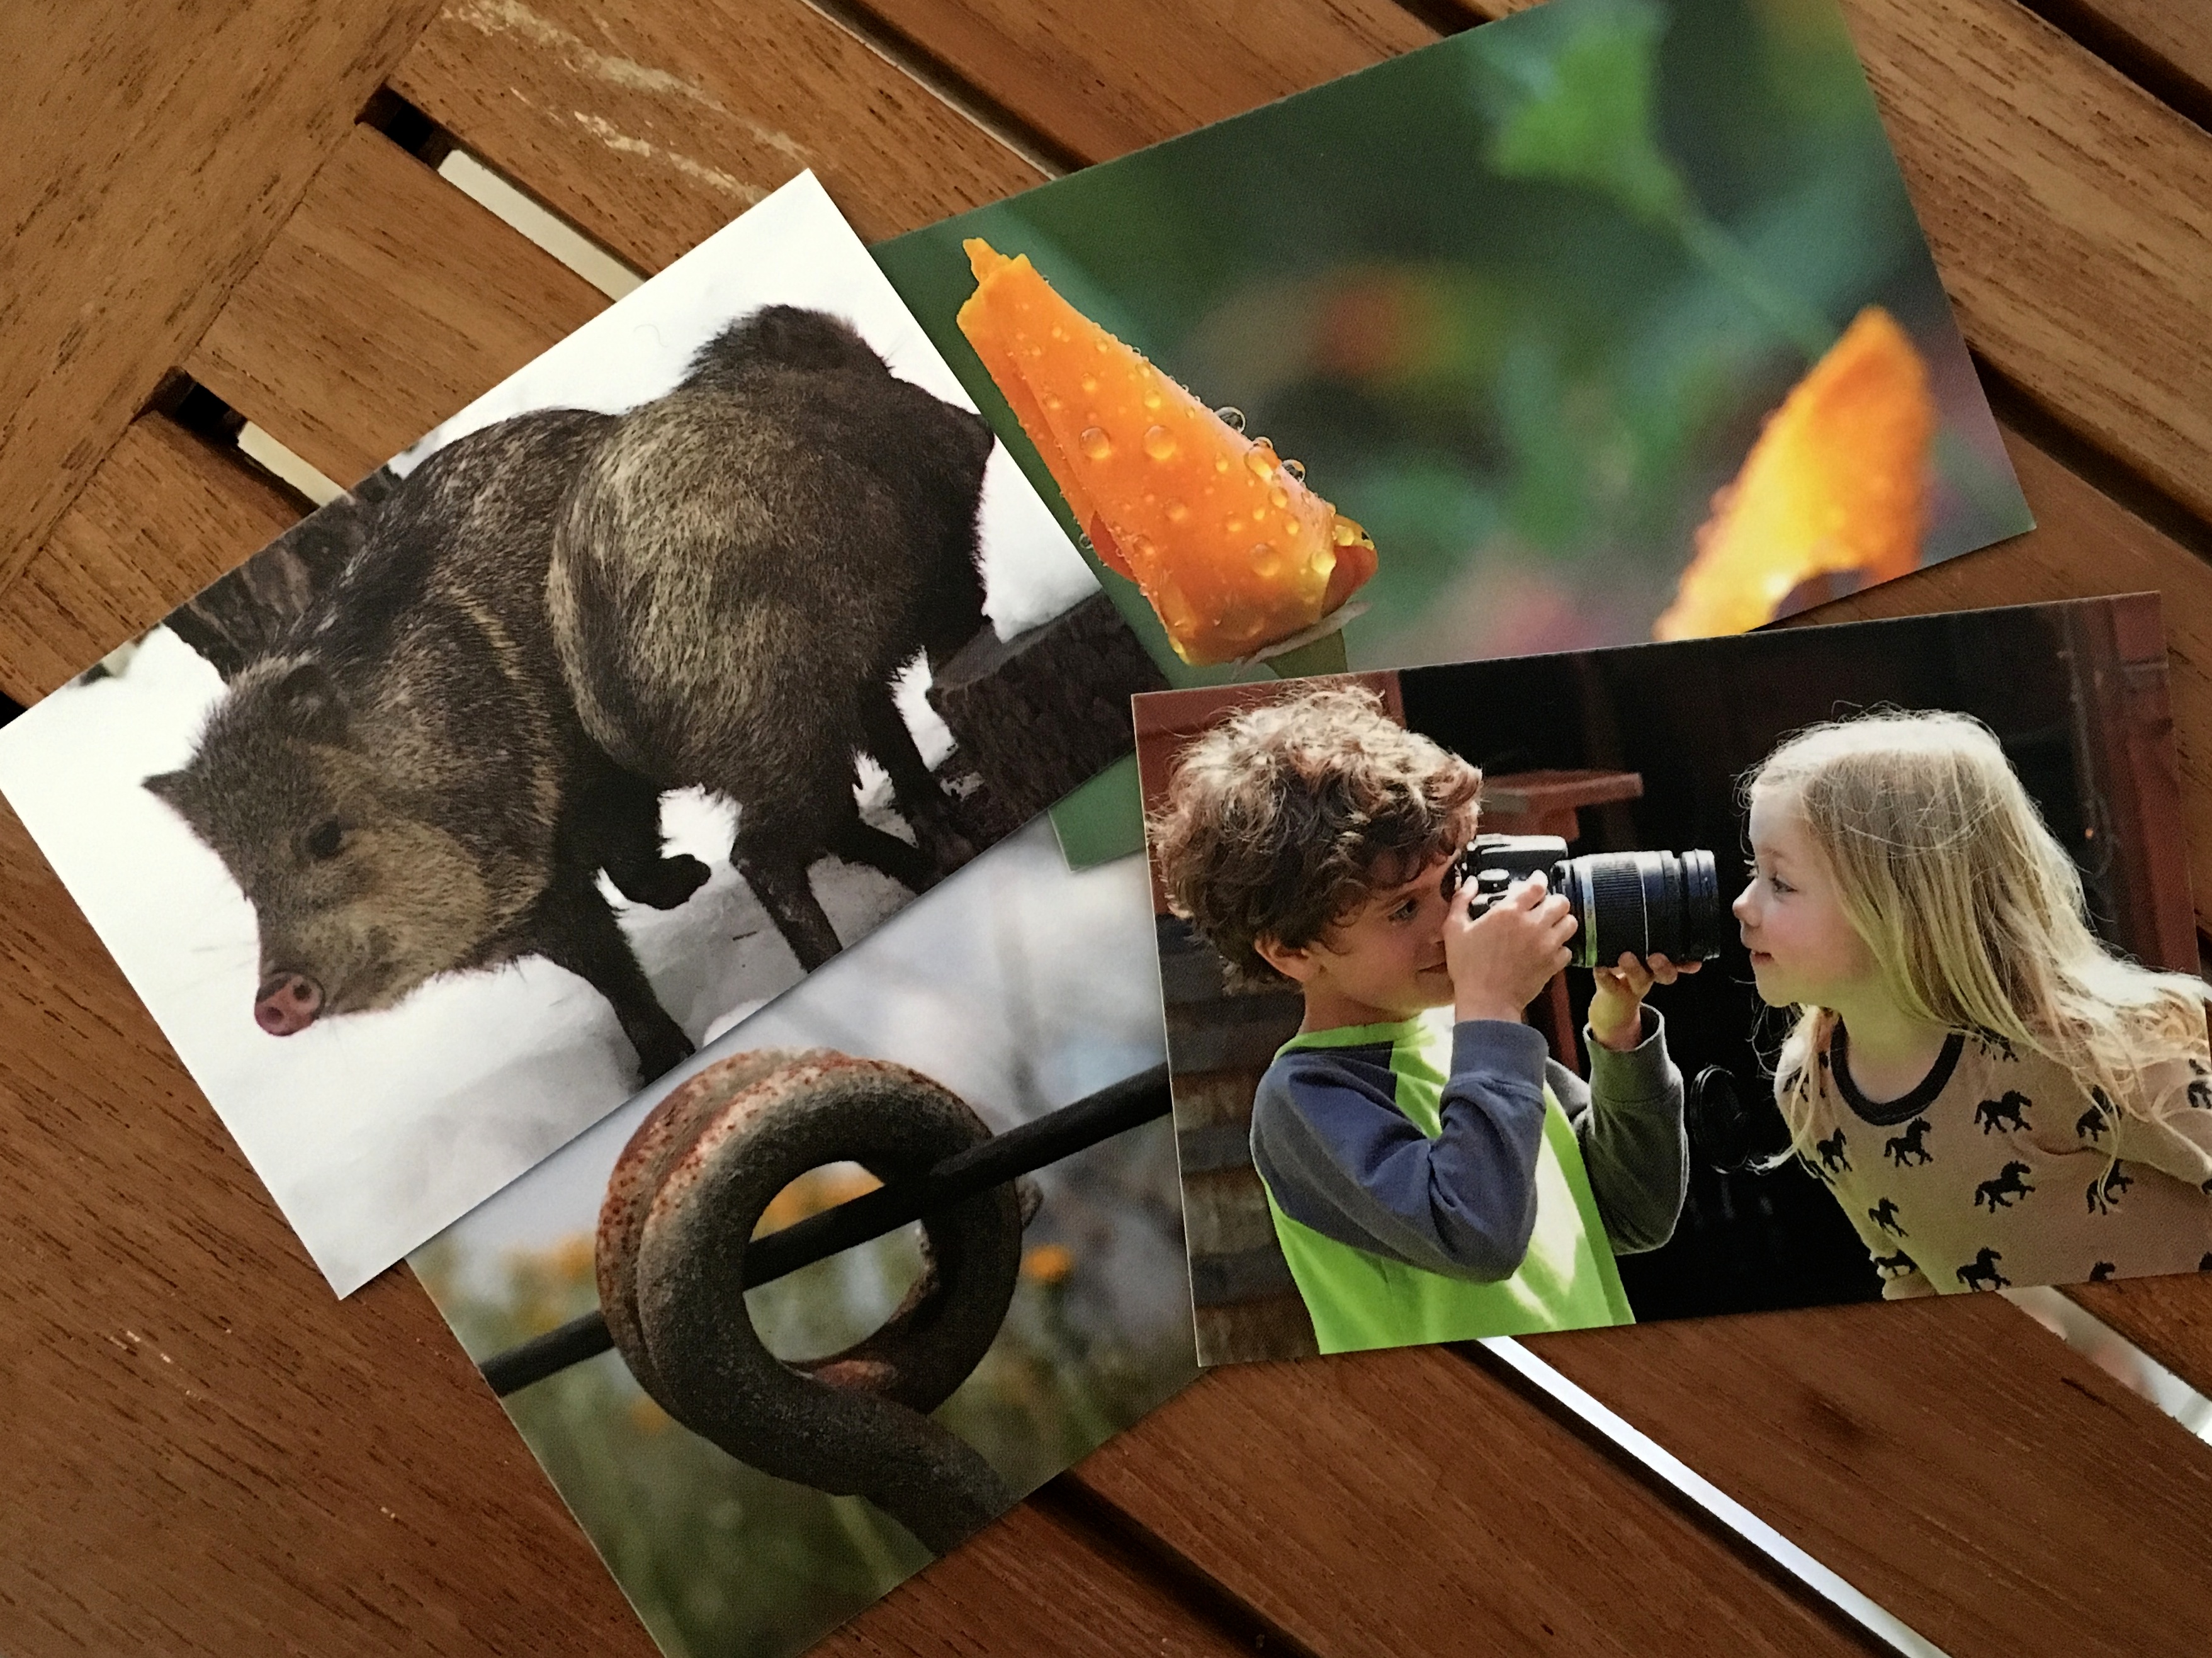
art, fun, snout, human behavior